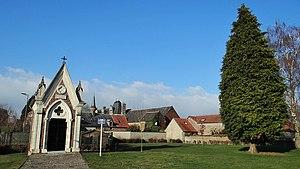
Chapelle Notre Dame de Lorette de Villers en Cauchies, à proximité de l'église
Villers-en-Cauchies est une commune française, située dans le département du Nord en région Hauts-de-France.